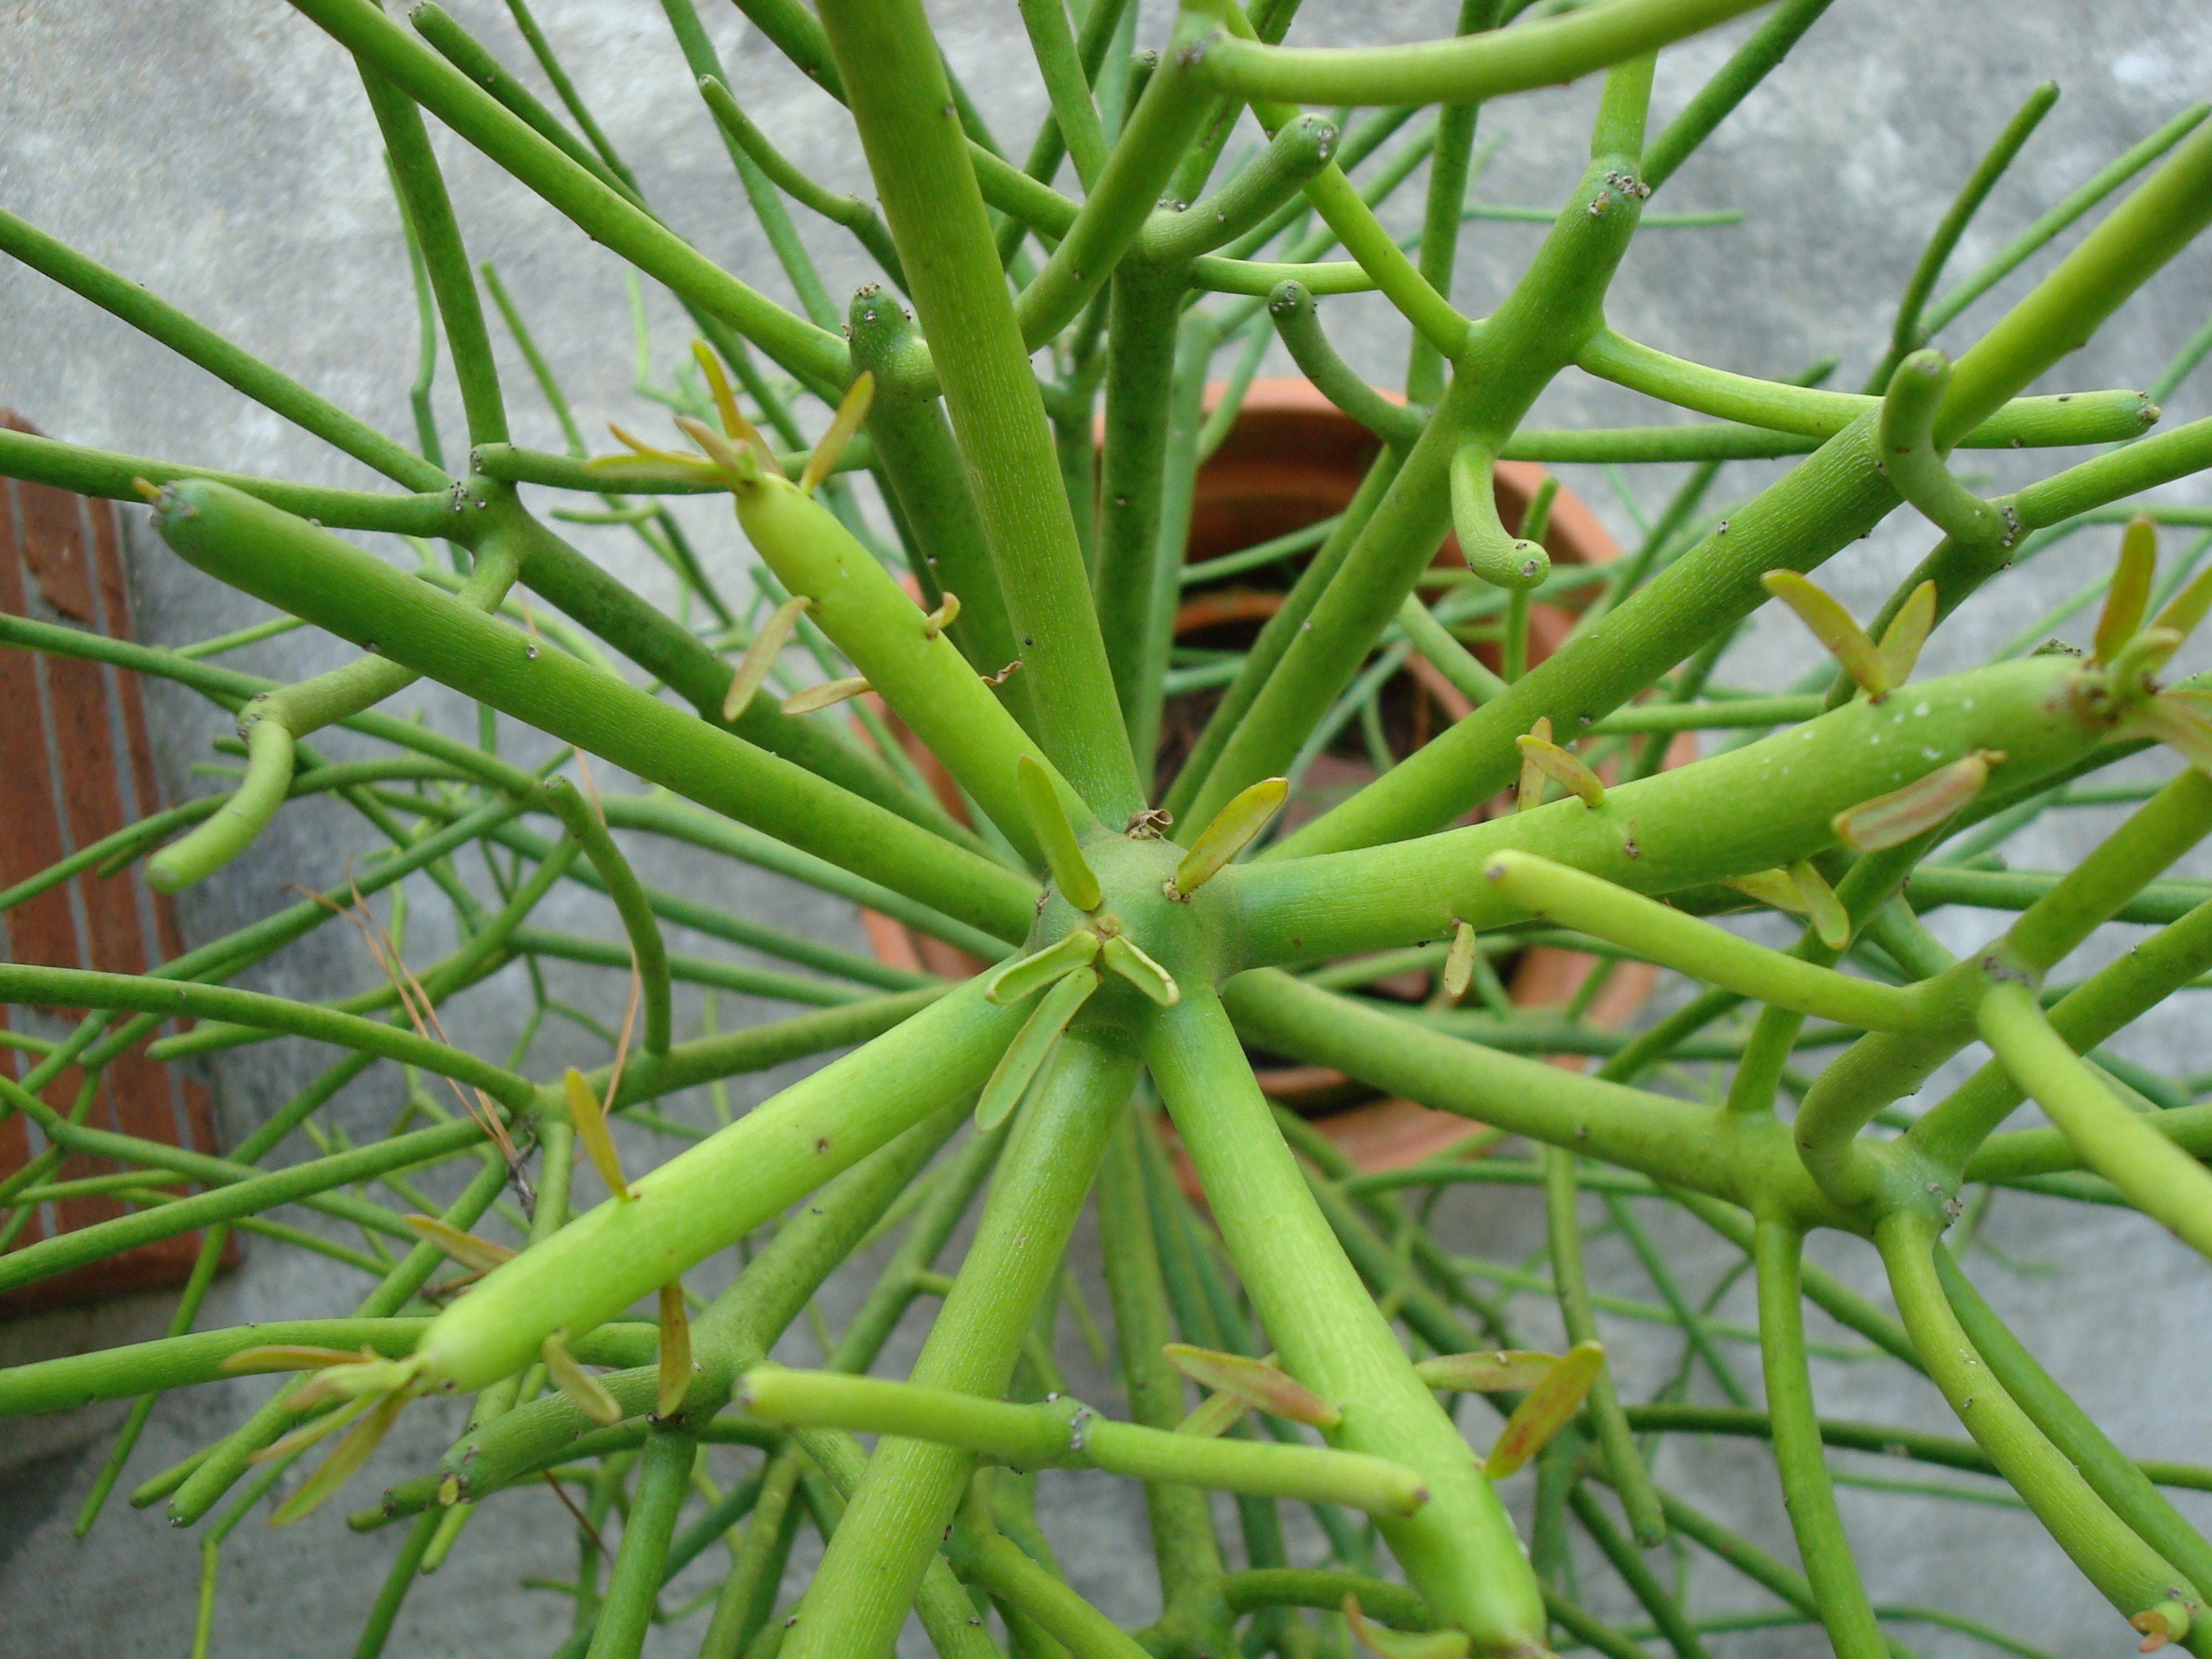
tree, nature, plant, fruit, flower, food, green, produce, vegetable, crop, natural, botany, garden, botanical, design, simple, stick, flowering plant, pencil plant, grass family, plant stem, land plant